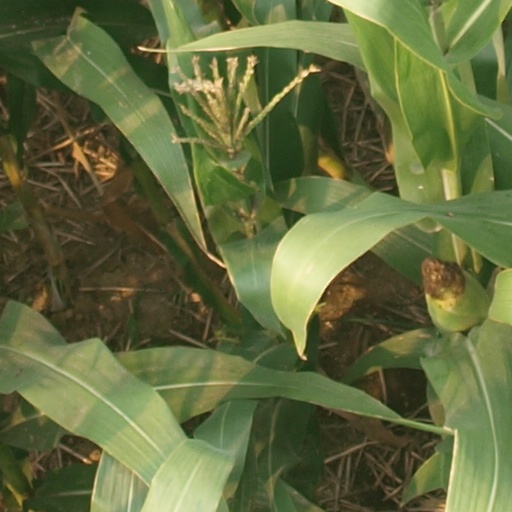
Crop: maize; corn